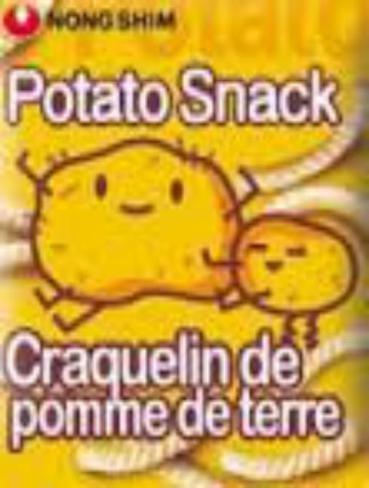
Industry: Food